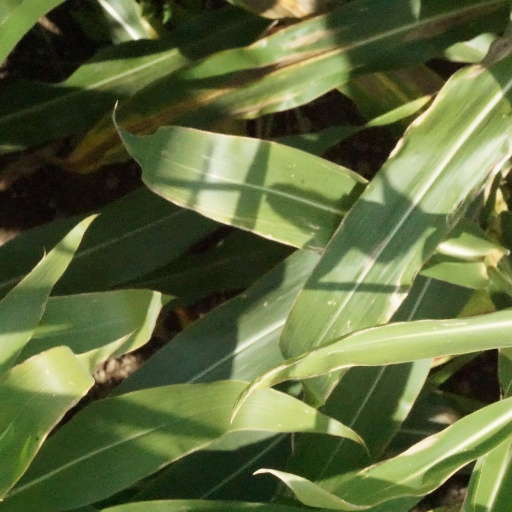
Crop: maize; corn